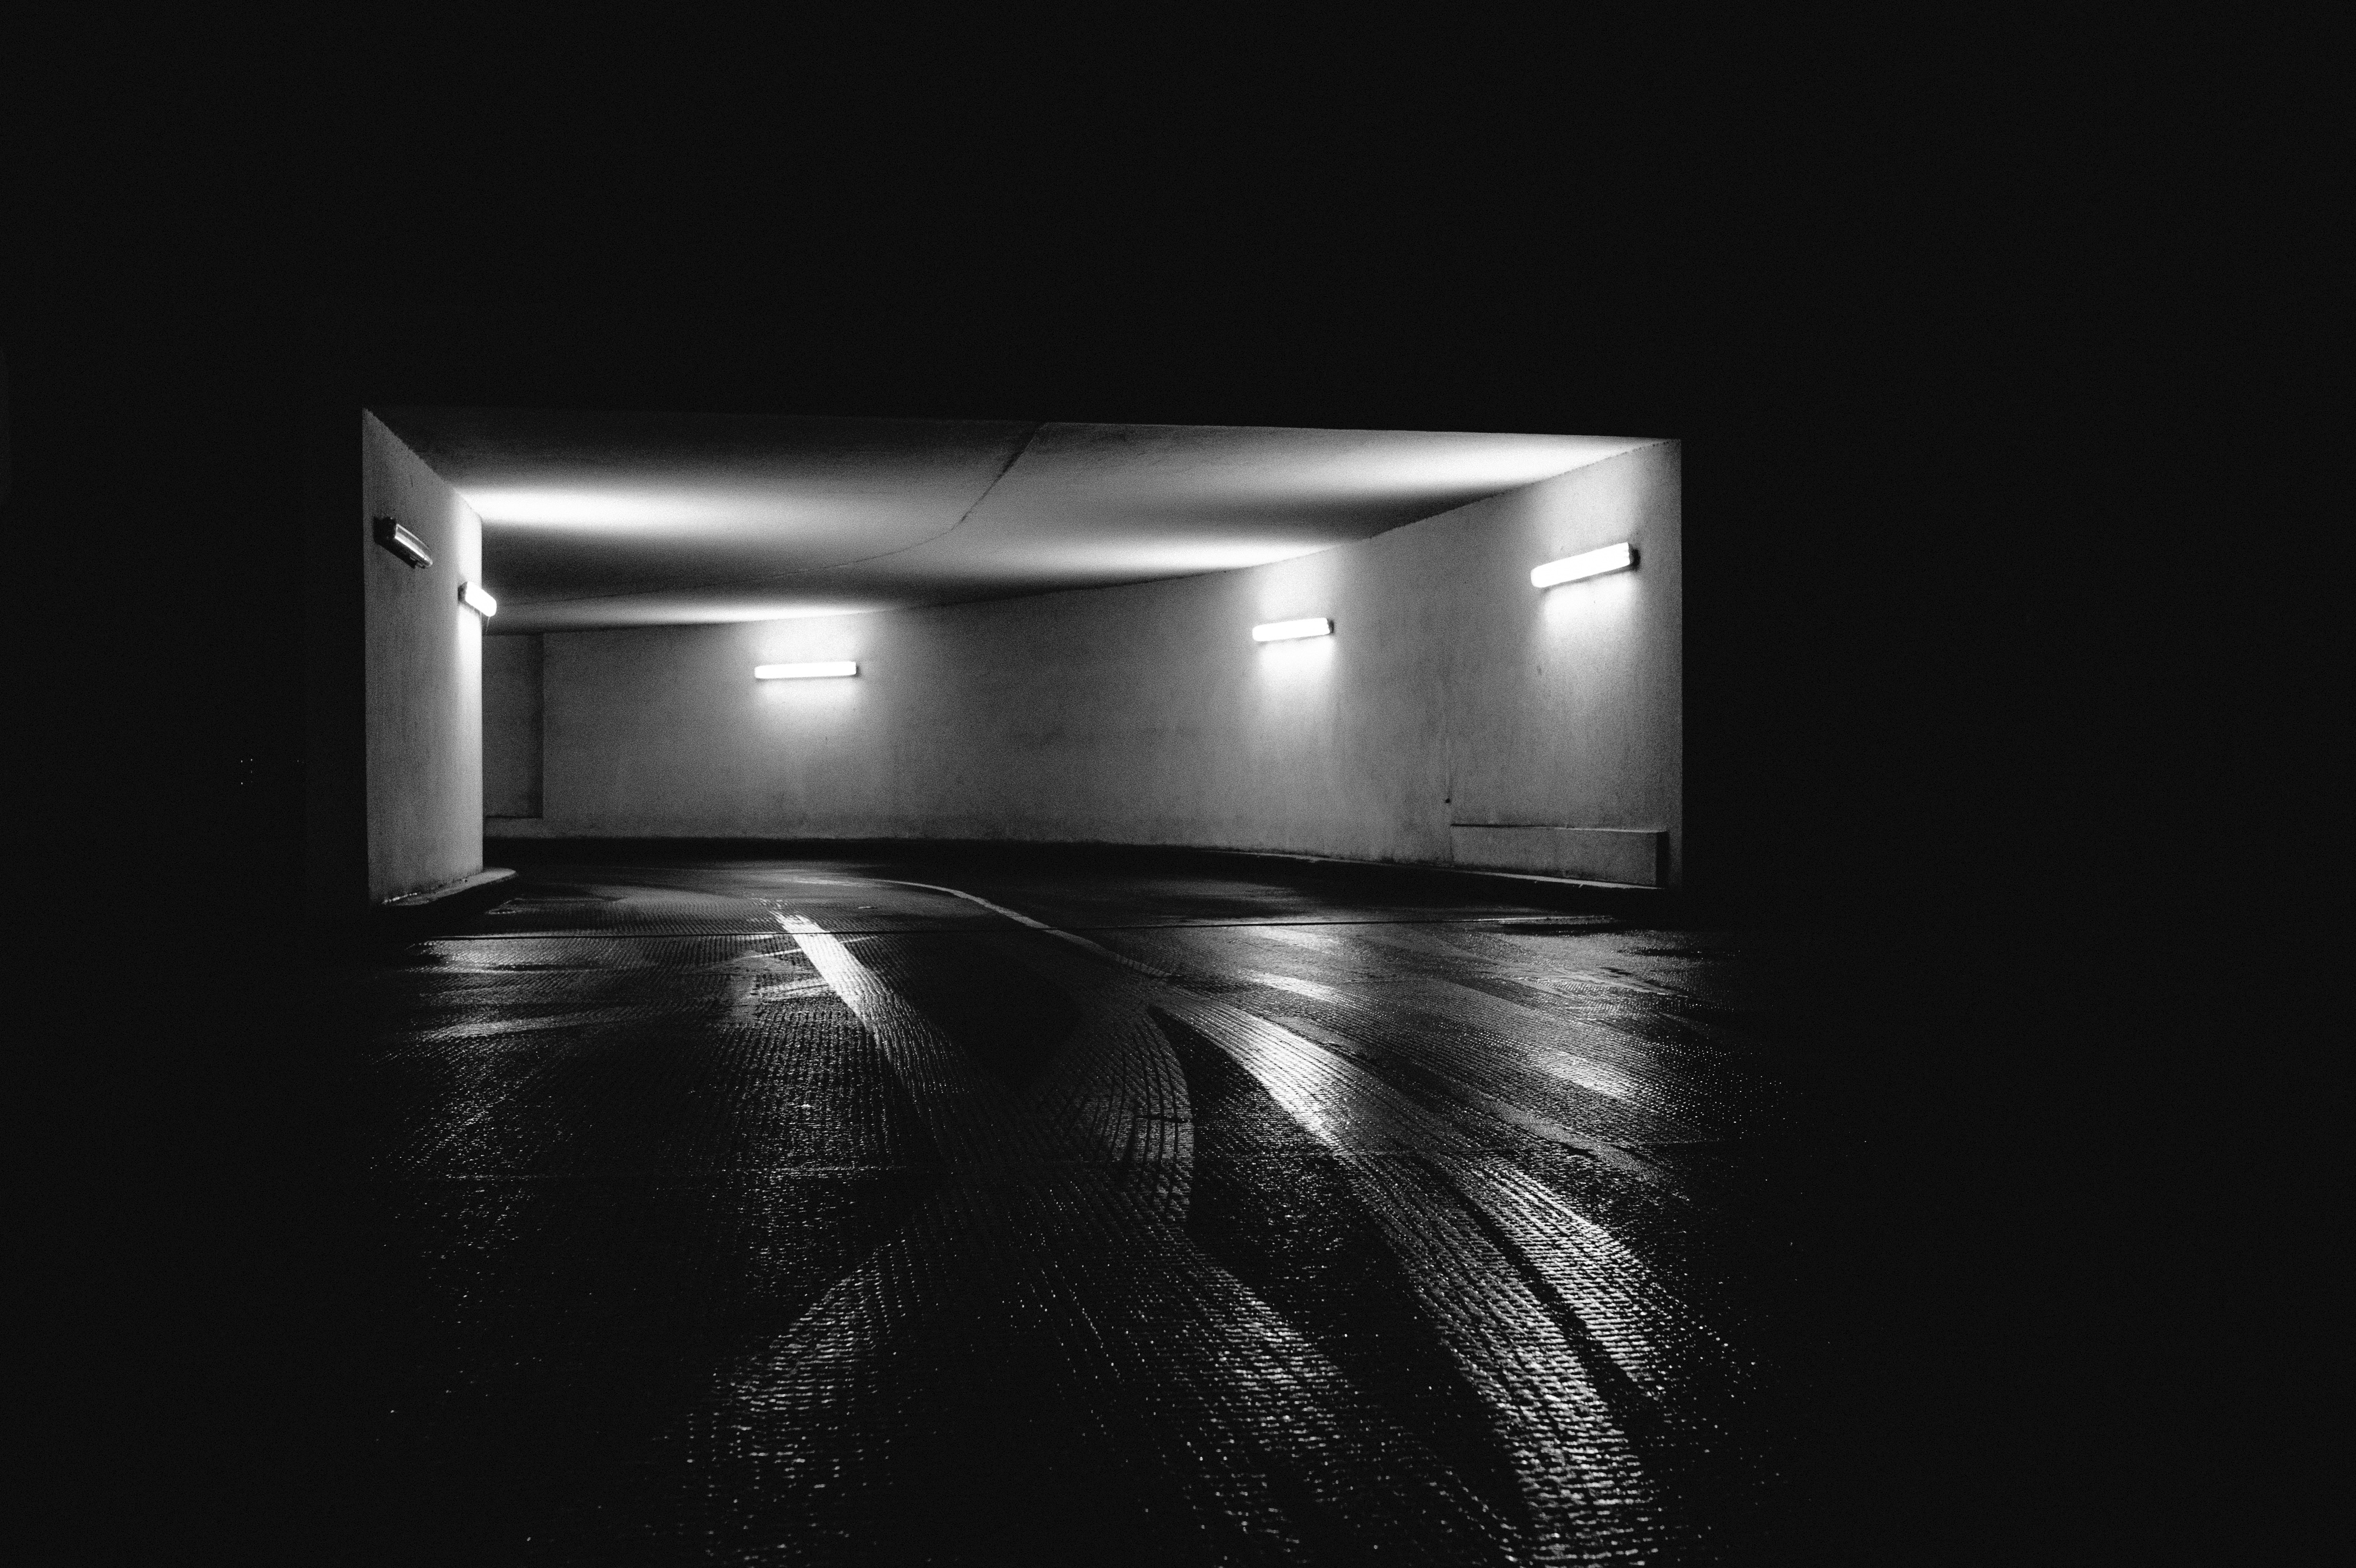
light, black and white, white, night, photography, line, reflection, darkness, black, monochrome, lighting, symmetry, shape, monochrome photography